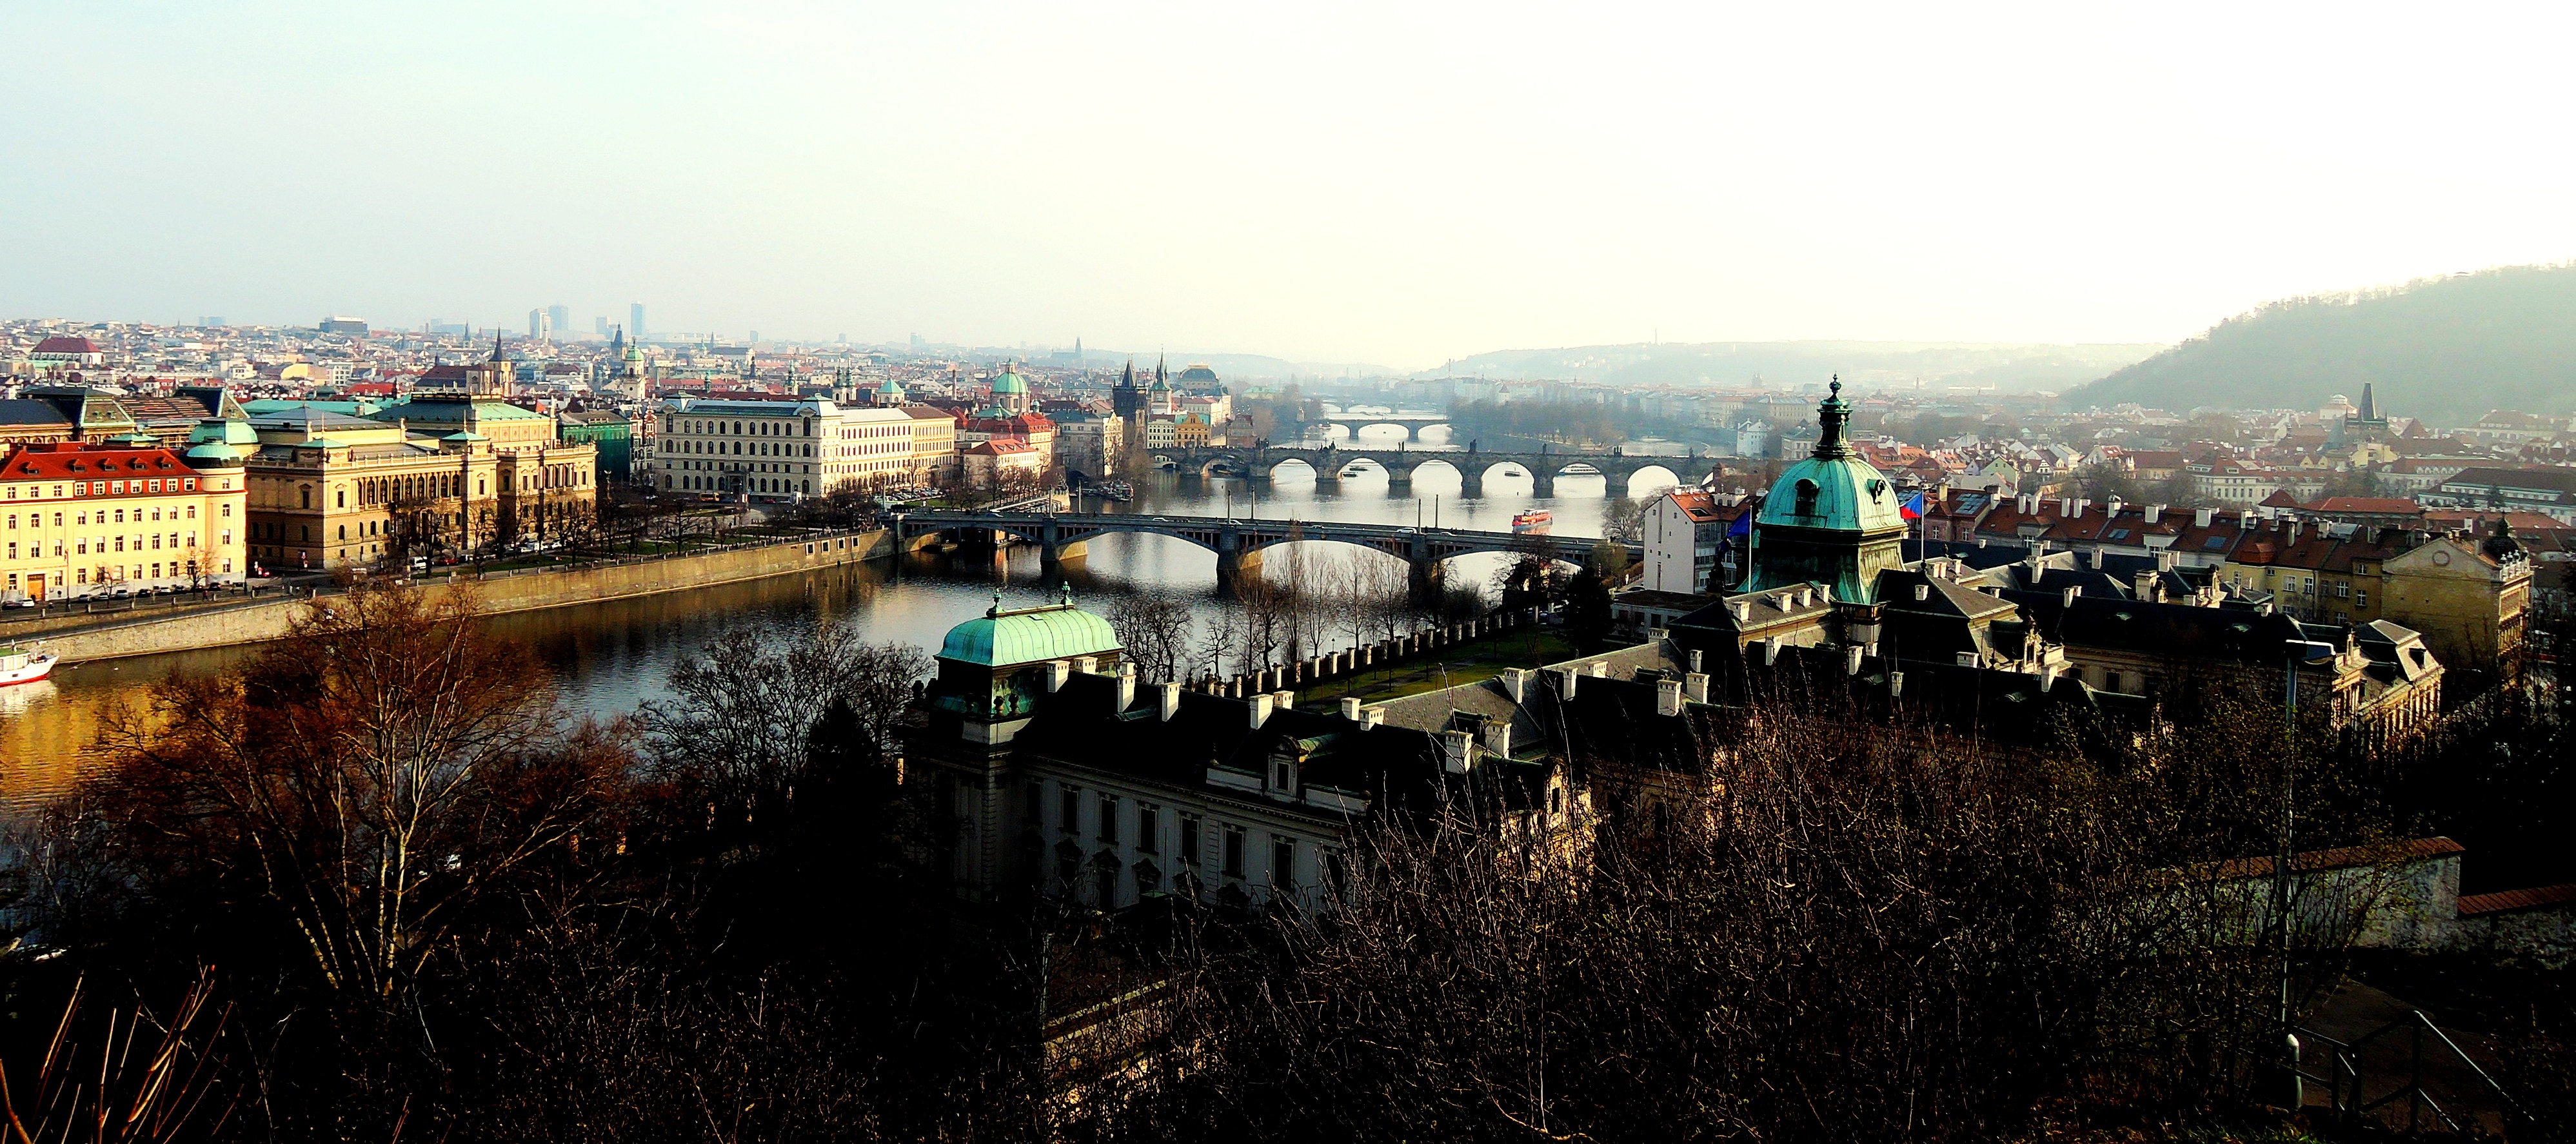
skyline, photography, town, city, river, cityscape, panorama, dusk, evening, reflection, landmark, prague, waterway, letna, aerial photography, urban area, human settlement